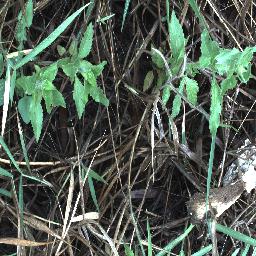
Label: siam_weed